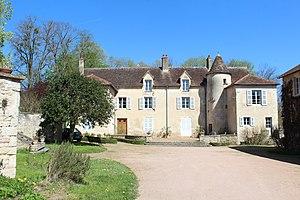
Château des Épaux, Salornay-sur-Guye.
Le château des Épaux est situé sur la commune de Salornay-sur-Guye en Saône-et-Loire, dans la région Bourgogne-Franche-Comté.
Salornay-sur-Guye est une commune française située dans le département de Saône-et-Loire en région Bourgogne-Franche-Comté.
Cet article recense une partie des monuments historiques de Saône-et-Loire, en France.